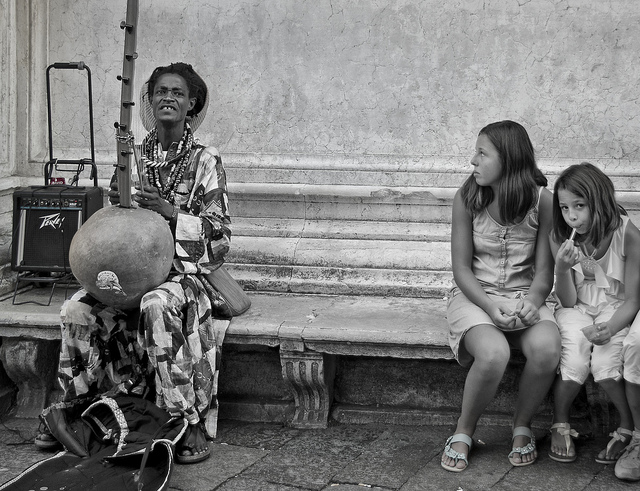
user: Given an image and a question. Answer the question in a short answer. Question: Why do kids stare? Short Answer:
assistant: curious